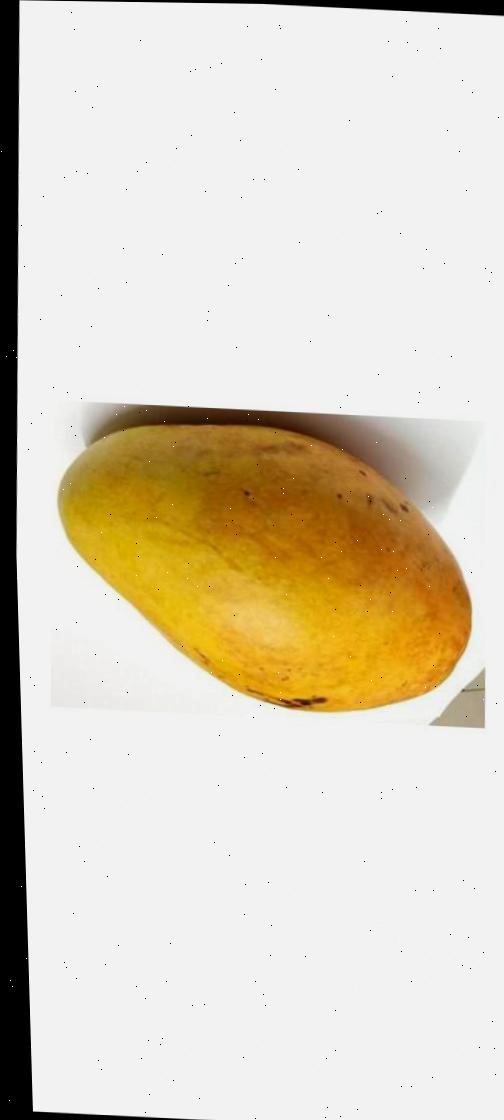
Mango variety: Bari-11